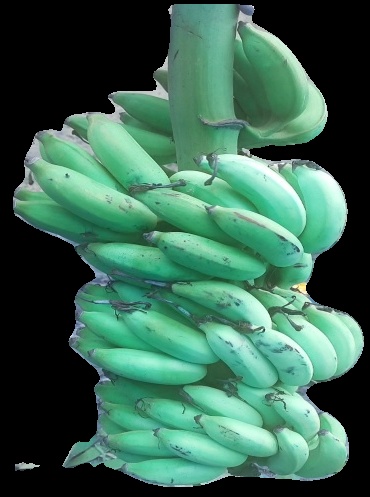
Variety: elakki-bale
Grade: grade2